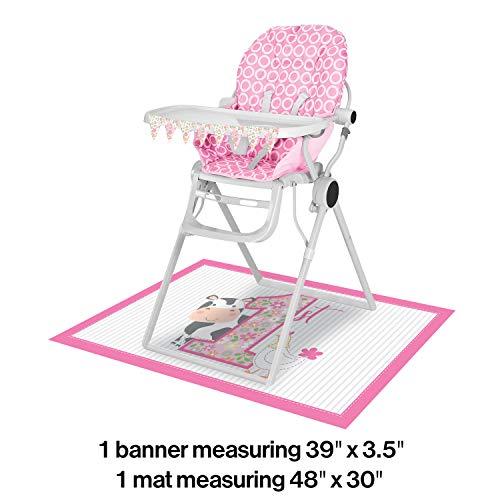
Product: Farmhouse 1st Birthday Girl High Chair Kit, 1 ct
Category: Toys & Games | Party Supplies
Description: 1 Farmhouse 1st birthday girl high chair kit.
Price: $5.95
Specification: PackageDimensions:14.1x7.7x0.7inches|ItemWeight:4ounces|ShippingWeight:4ounces(Viewshippingratesandpolicies)|ASIN:B07PR1S85Z|Itemmodelnumber:340503|Manufacturerrecommendedage:3months-8years